Sam Pollard (missionary)

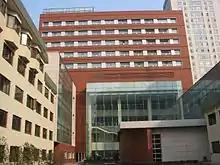
Samuel Pollard Building

The main building at the Hopkins-Nanjing Center in Nanjing, China, is known as the Samuel Pollard Building. It houses the center's library, classrooms and conference space, and administration offices.